Palazzo dell'Aeronautica

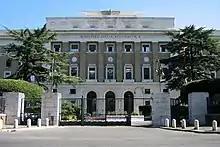
The Palazzo dell'Aeronautica in 2007.

The Palazzo dell'Aeronautica is a building in Rome, Italy, and is the headquarters of the Italian Air Force.